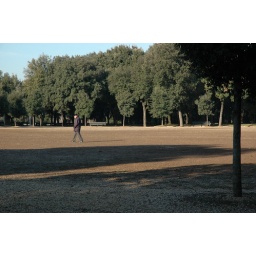
This man was pacing near the horses, then started walking around the same field after they left.